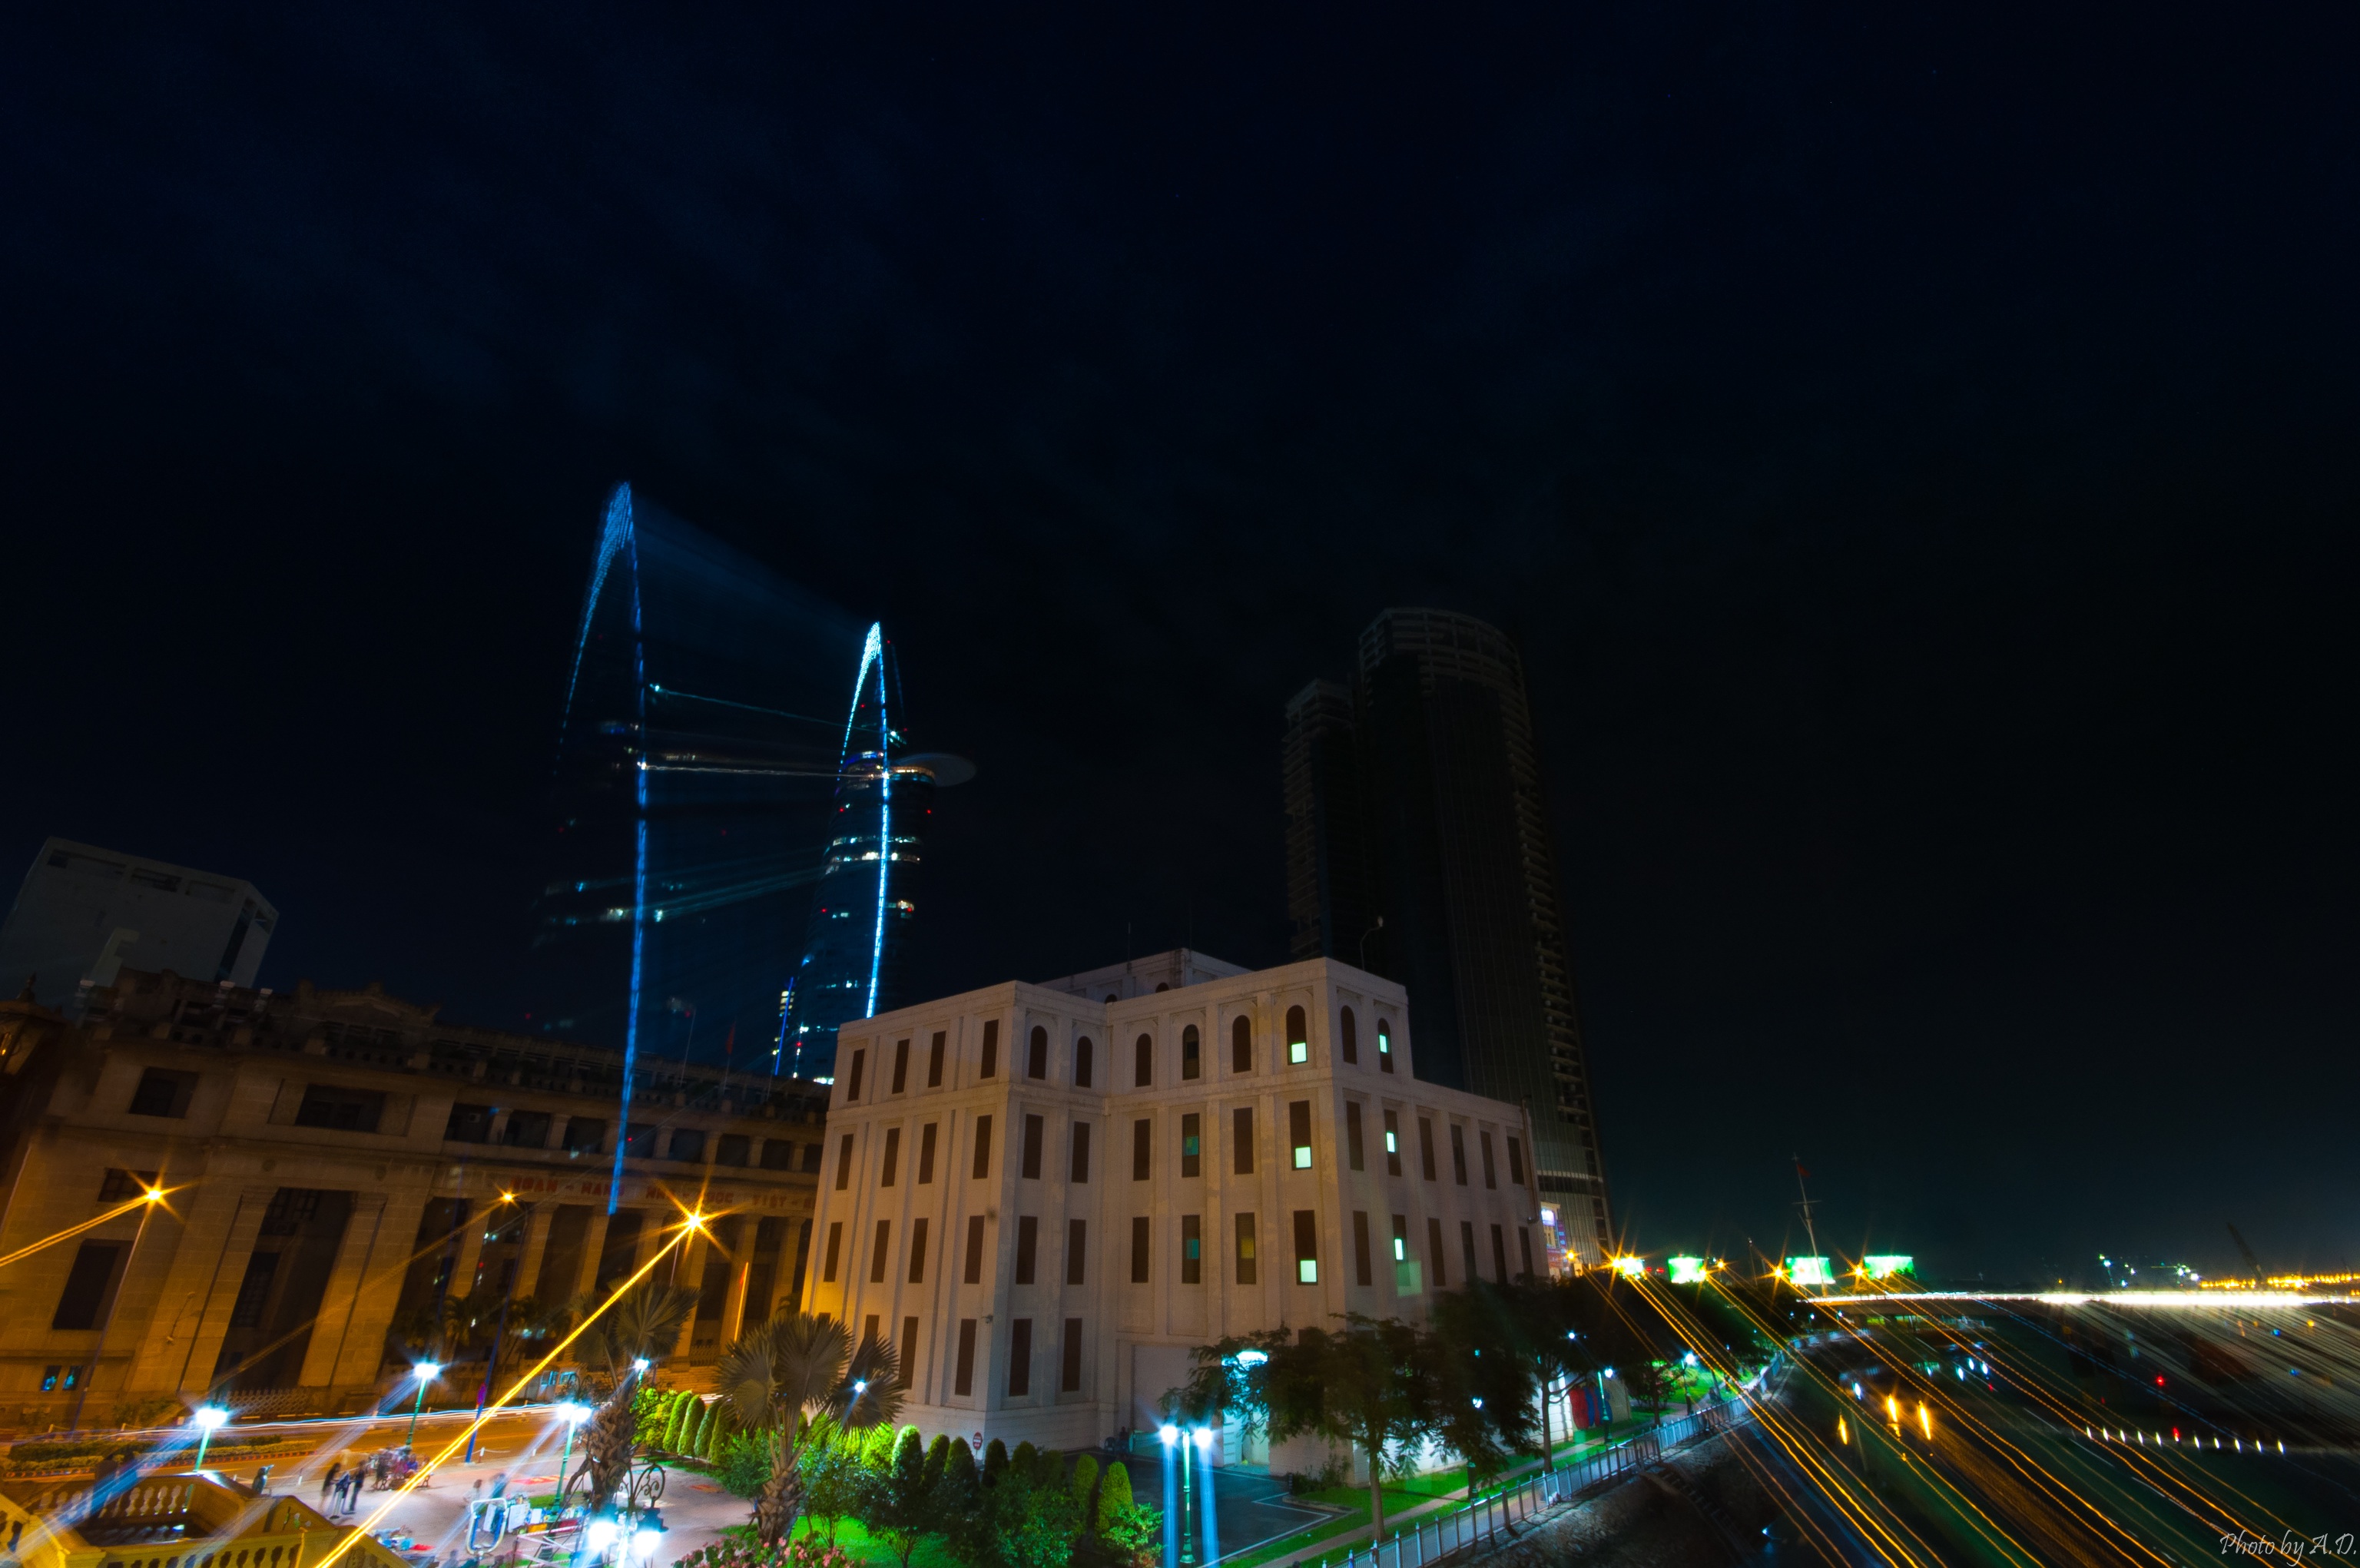
light, skyline, night, city, skyscraper, cityscape, downtown, dusk, evening, landmark, darkness, lighting, metropolis, human settlement, atmosphere of earth, metropolitan area